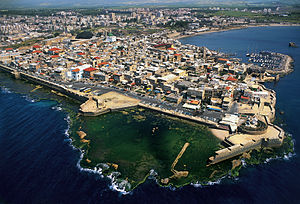
Akko
Akko er en by på nordsiden af Haifabugten i den nordlige del af Israel og er en af verdens ældste kendte havnebyer. Den gamle bydel inden for murene med den underjordiske korsfarerby, kirker, moskeer, smalle gader og et gammelt fængsel har en lang og begivenhedsrig historie.